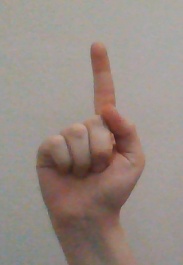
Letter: bb